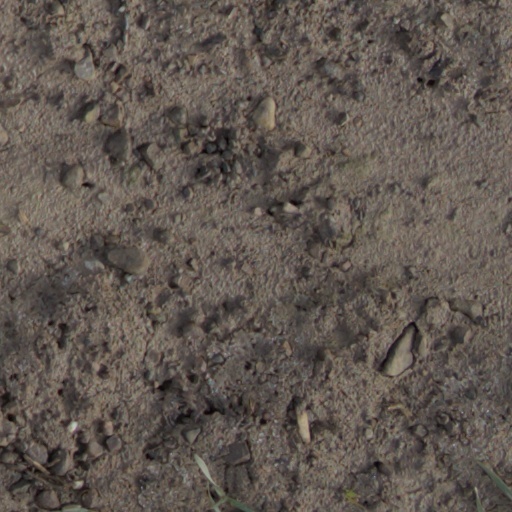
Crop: wheat